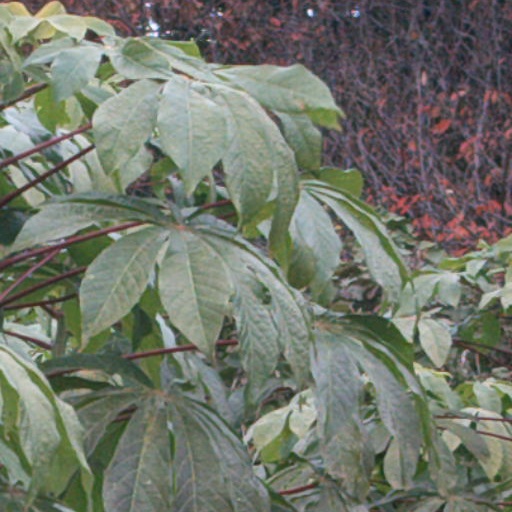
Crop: cassava